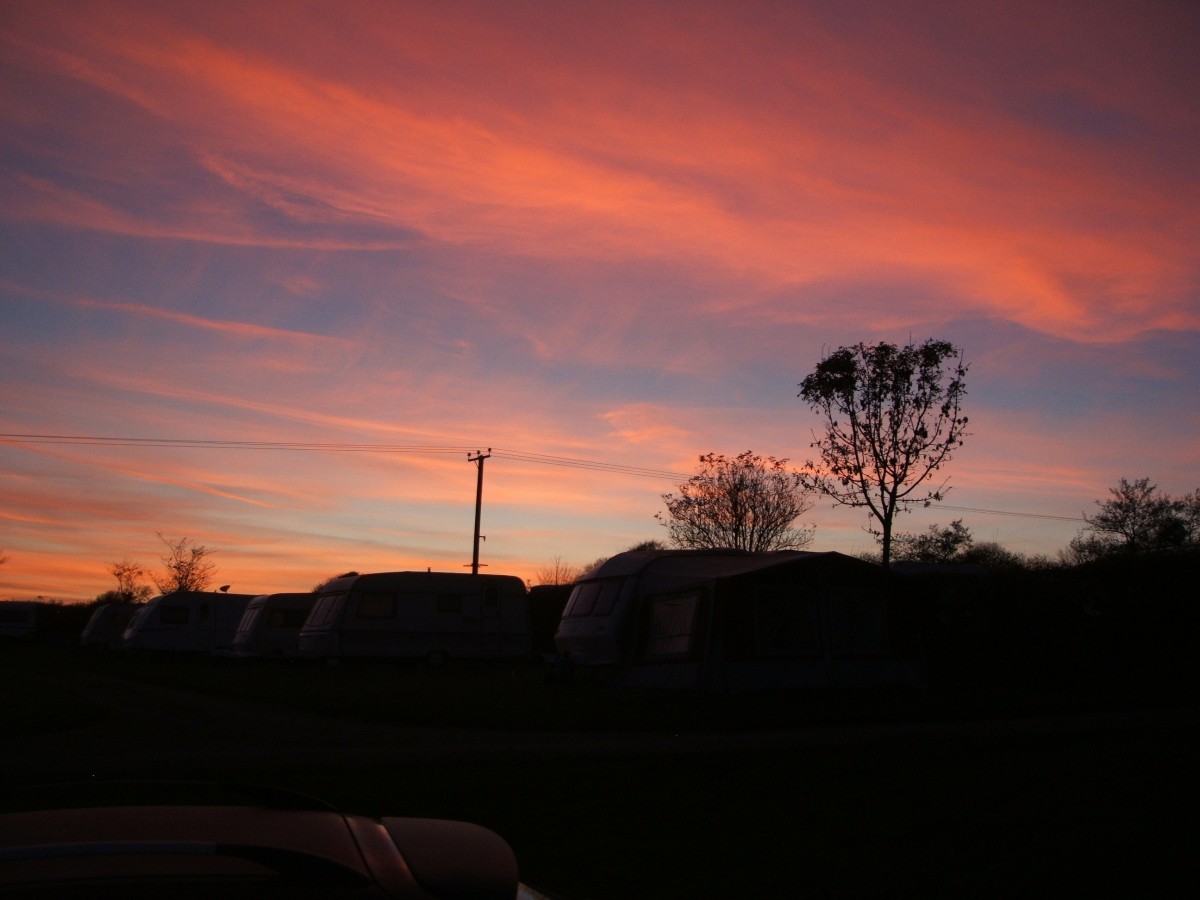
Tags: cloud, sunrise, sunset, sunlight, dawn, dusk, evening, afterglow